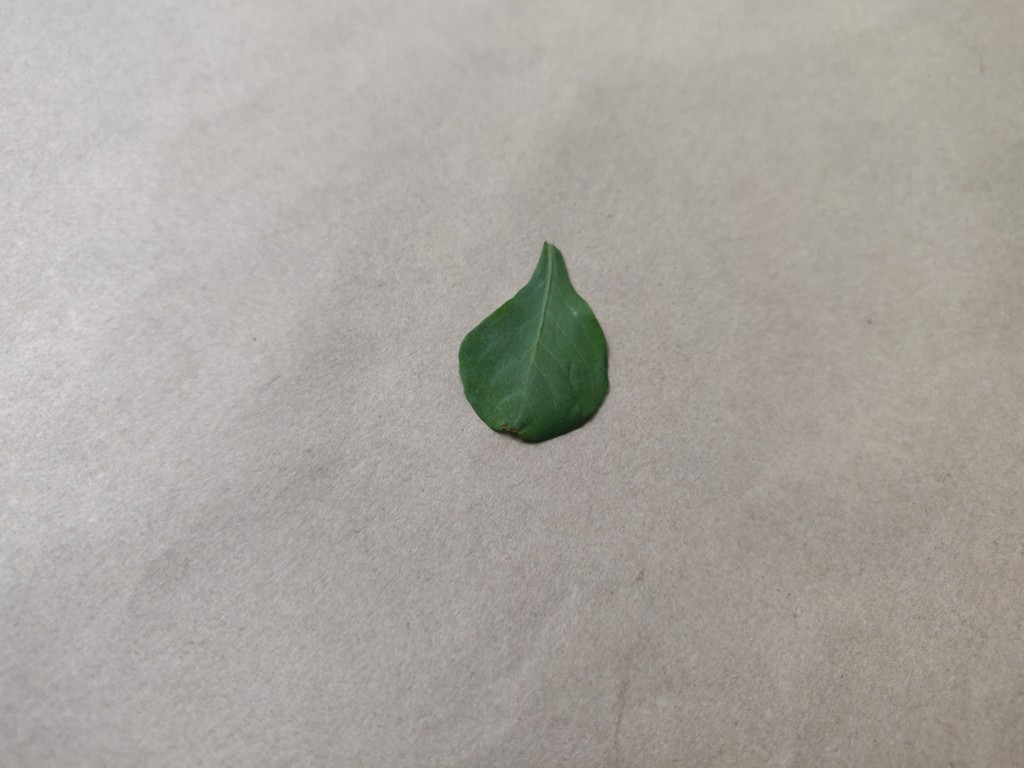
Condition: Healthy
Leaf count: single
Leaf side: front